List of birds of Kentucky

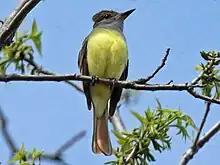
Great crested flycatcher

Accipitridae is a family of birds of prey which includes hawks, eagles, kites, harriers, and Old World vultures. These birds have very large powerful hooked beaks for tearing flesh from their prey, strong legs, powerful talons, and keen eyesight. Fifteen species have been recorded in Kentucky.